Paper Soldiers

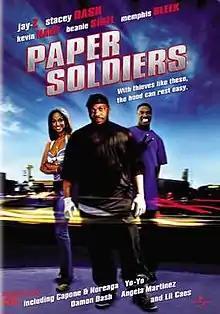
DVD cover

Paper Soldiers is a 2002 American urban crime comedy film. This hip-hop comedy from Roc-A-Fella's film division stars Kevin Hart in his film debut, Beanie Sigel, and Stacey Dash. Rapper Jay-Z appears in a cameo role. Hart plays the character Shawn, a rookie thief, who is part of a crew of thieves, doing small-time jobs like house breaking.